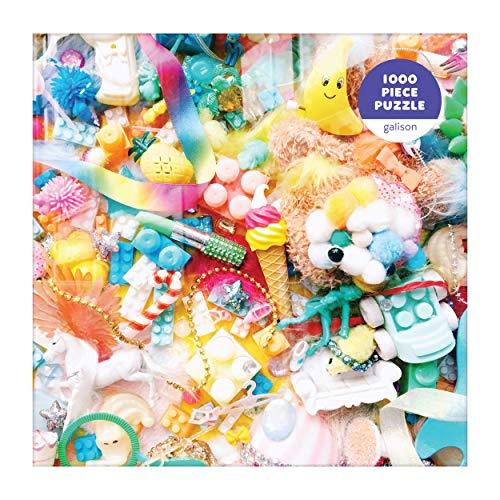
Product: Galison Tokyo Treasures Puzzle, 1,000 Pieces, 20” x 27'' – Colorful Photograph of Toy Treasures from Japan - Thick, Sturdy Pieces – Challenging, Makes a Great Gift
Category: Toys & Games | Puzzles | Jigsaw Puzzles
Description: EXCEPTIONAL DETAIL: This flawless fit jigsaw puzzle features a photograph from artist and author Ann Shen that displays colorful and dreamy toy treasures from a visit to Harajuku, Japan.
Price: $11.77
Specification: ProductDimensions:27x20x0.1inches|ItemWeight:1.4pounds|ShippingWeight:1.4pounds(Viewshippingratesandpolicies)|ASIN:0735357870|Itemmodelnumber:9780735357877|Manufacturerrecommendedage:8yearsandup